VFC-13

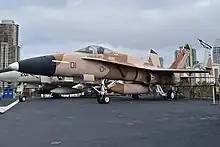
A preserved F/A-18A in VFC-13 squadron colors on the deck of the USS "Midway" Museum in San Diego, California, 2018

On 26 August 1993, the last A-4 left the squadron. Starting in September, the squadron transitioned to the F/A-18 Hornet.